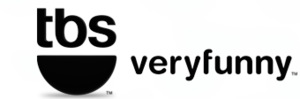
TBS est une chaîne de télévision américaine spécialisée dans les émissions humoristiques appartenant à Turner Broadcasting System, propriété de WarnerMedia.